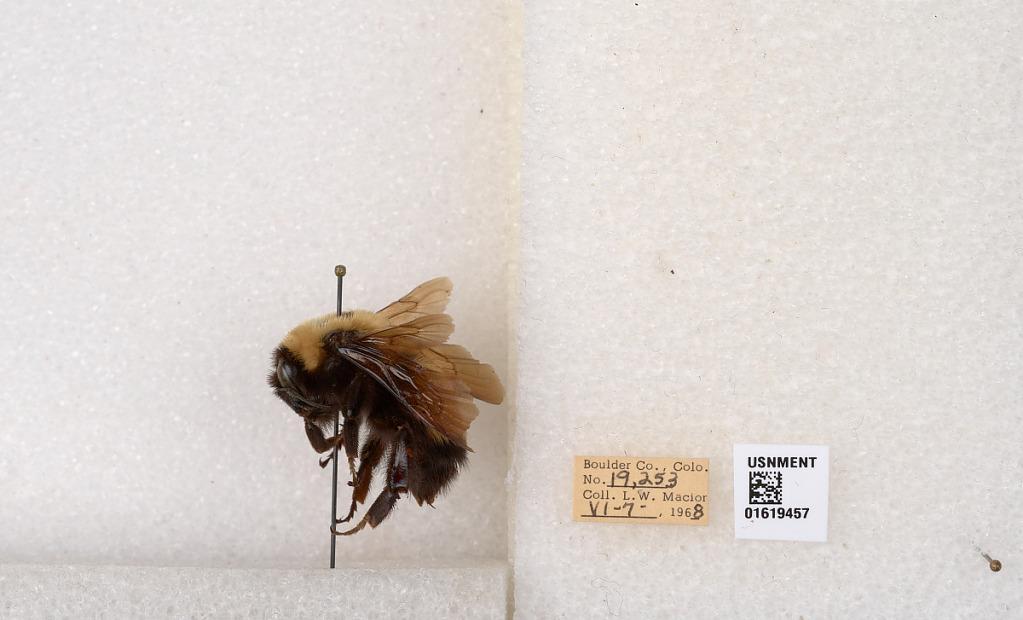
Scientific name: Bombus (Bombus) nevadensis Cresson